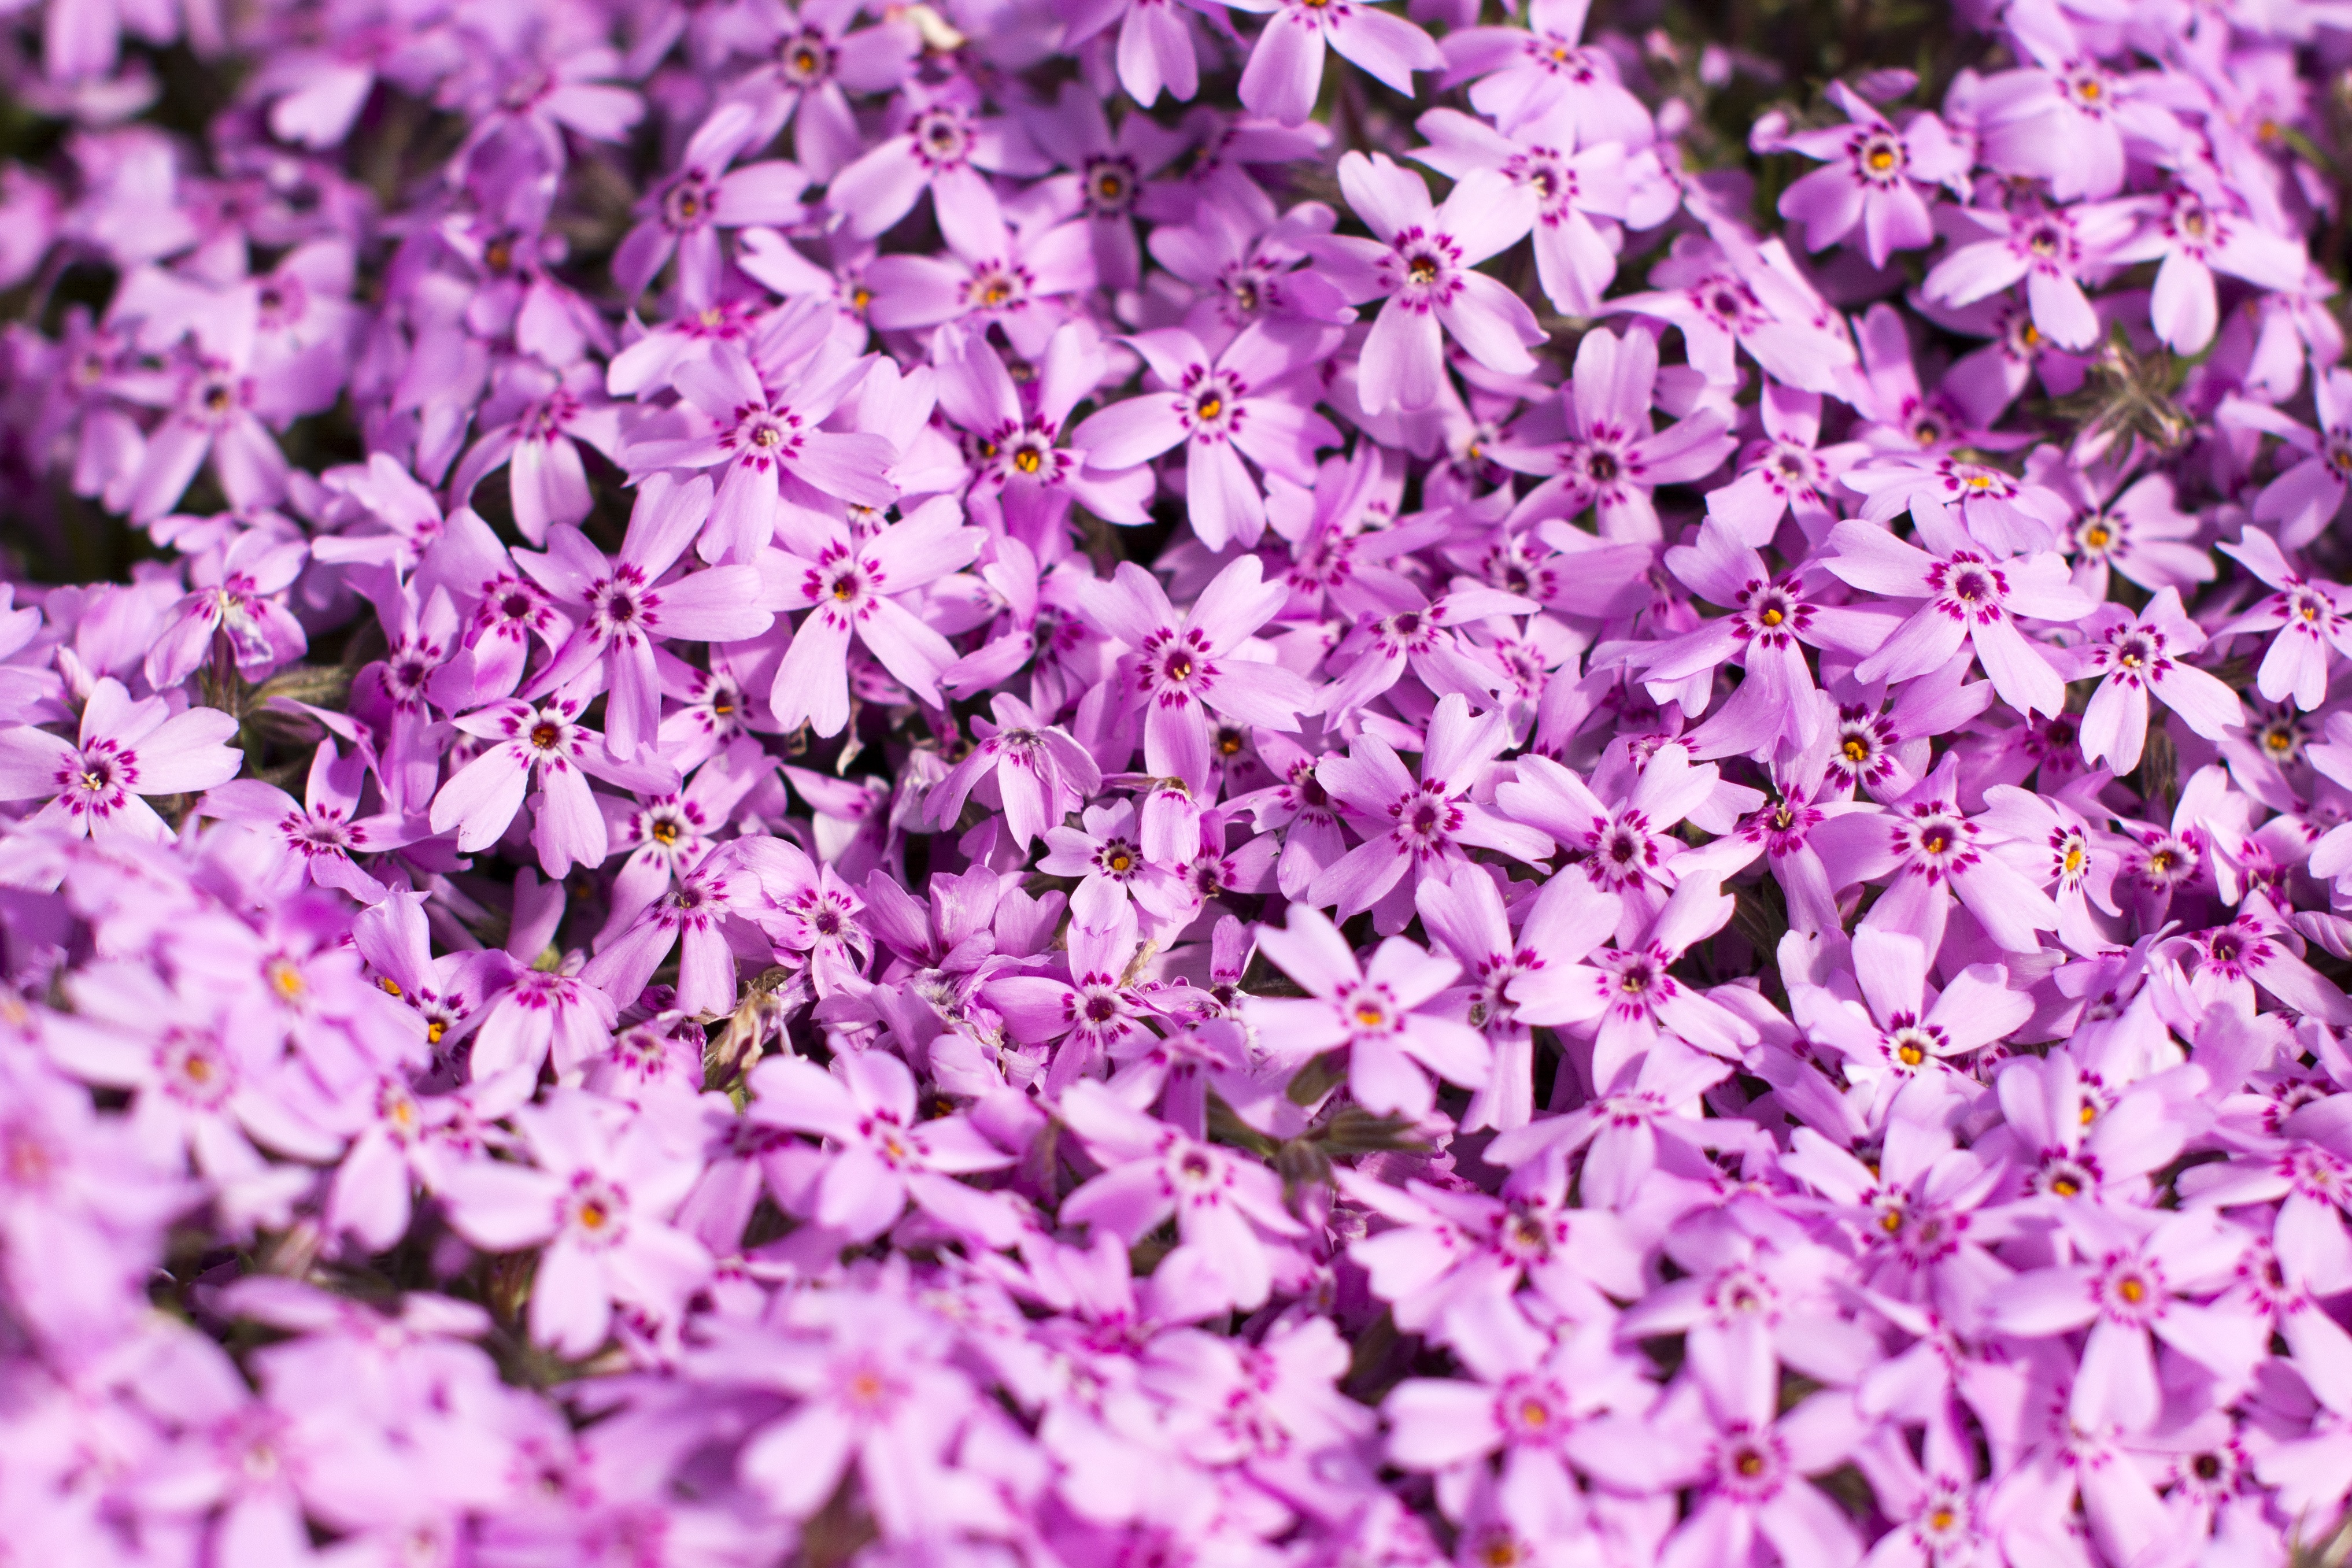
nature, branch, blossom, plant, flower, petal, herb, botany, garden, pink, flora, flowers, lilac, macro photography, flowering plant, annual plant, land plant, english lavender